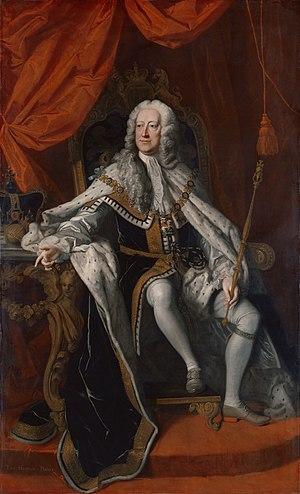
Boris Johnson [ˈbɒrɪs ˈd͡ʒɒnsən], né le 19 juin 1964 à New York, est un homme d'État britannique. Il est chef du Parti conservateur et Premier ministre du Royaume-Uni depuis juillet 2019.
George II fut roi de Grande-Bretagne, duc de Brunswick-Lunebourg et prince-électeur du Saint-Empire romain germanique du 22 juin 1727 à sa mort.
La liste des monarques britanniques rassemble les souverains des royaumes de Grande-Bretagne puis du Royaume-Uni depuis 1707.
L'intrigue de Histoire de Tom Jones, enfant trouvé, abrégé en Tom Jones, roman de Henry Fielding paru en 1749, est à la fois linéaire puisqu'elle prend les événements dès leur début et les conduit à leur dénouement, et complexe, car s'y mêlent des retours en arrière, des histoires intercalées et beaucoup de digressions. Il est parfois difficile d'y reconnaître la voix qui raconte l'histoire, celle du narrateur omniscient, ou celle de l'auteur qui le manipule, ou encore celle des personnages auxquels est, quoique rarement, donné l'occasion de prendre directement la parole, du moins pour un bref instant, car Fielding a tôt fait de reprendre le fil du discours pour remettre les choses au point et se livrer à un petit jeu d'aparté avec le lecteur.